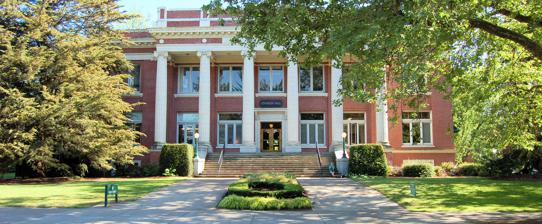
Building: Johnson Hall (Eugene, Oregon)
Country: United States of America
Year built: 1915
United States historic place Johnson Hall U.S. National Register of Historic Places Johnson Hall in 2006 Show map of Eugene OR Show map of Oregon Location University of Oregon Coordinates 44°02′42.4464″N 123°04′32.7864″W / 44.045124000°N 123.075774000°W / 44.045124000; -123.075774000 Built 1915 Built by Boyajohn Arnold Architect William C. Knighton Architectural style American Renaissance NRHP reference No. 85001351 Added to NRHP June 20, 1985 Johnson Hall , located in Eugene , Oregon , is the main administration building of the University of Oregon . It is listed in the National Register of Historic Places . The building was constructed in 1914–1915 from plans submitted by Oregon State Architect William C. Knighton in the American Renaissance style. The building's name was changed in 1918 to honor John Wesley Johnson , the first president of the university. History Johnson Hall, when it was constructed in 1915, was originally designed to house administrative offices and other campus services just like it still does today. The second floor includes the offices of the President, Registrar, Business Manager and all of their related support facilities. All other services were located on the first and basement floors. In its beginnings, Johnson Hall housed the Guild Theater , major department offices, classrooms and a collections exhibit. At the time when the building was completed the total cost of the project amounted to $103,829.96 making it the most expensive building on campus in 1915. In 1949, renovation removed the Guild Theater whose function was replaced by the "New University Theater" ( Robinson Theater at Villard Hall ). The beloved glass panels on the roof of Johnson were dispersed after the renovation. Some sections of the panels were located at the Erb Memorial Union until when in 1998 restoration once again moved the stained glass panels. Today some portions of the glass panels can be seen in the Johnson Hall boardroom while others can be seen in the second story windows of Lawrence Hall . With the late 1960s and early 1970s came the Counterculture and anti-war sentiment.  Eugene was flooded with anti-war rallies as students began to take a side against the American conflict in Vietnam . On March 23, 1970 students entered took to Johnson Hall and held an all-night sit-in. Administration allowed the sit-in after talking to the crowd and announcing that as long as the students allowed the administration to return home to their families, they would permit the protestors to remain in the building overnight. The president, however, constantly reminded the students that their occupation of the building was an infraction of the law. According to newspaper reports as many as 200 students spent the night in Johnson Hall. The sit-in continued all day Thursday and by that evening there seemed to be no resolution in sight. President Robert Clark informed the protesters that he would not allow them to remain in the building for another night. He also told them that if they did not leave peacefully they would be arrested for trespassing. Clark finally made the decision to call the police. Eugene police, backed by Lane County sheriff's deputies, entered the building from the front and rear doors. Students did not try to resist until they were pulled out of the circle they had formed on the floor of the lobby and handcuffed. After this, chaos erupted at the south entrance of the building while a group of protesters staged a sit-down around the police vans. The police reacted quickly and released tear gas, clearing a way for the vans. It was at that point the National Guard entered.  The crowd of spectators swelled outside Johnson Hall that day to about 700 people after the sit-in was dispersed. Many followed the police vans as they made their hurried exit from campus, throwing rocks, trash and anything they could find. The police and national guard intervention resulted in 61 arrests for trespassing and or disorderly conduct that day. Architecture Johnson Hall is of the classically derived American Renaissance style. The style and elevations are unique to the Eugene area. The building itself is composed of brick veneer , terra cotta , and reinforced concrete. Through the years the interior of the building has had some renovations but all in all it still retains its original design very well (minus the Guild Theater). When it was first constructed by Knighton in 1915, the building consisted of a four-sided pitched roof with a flat fifth surface in the middle. The middle surface consisted of a large skylight that allowed light in through the center of the building. Contextually within the campus design, Johnson Hall completes a north/south axis. With its two glass door entrances, the design helps to maintain the relationship between the "Old Quadrangle" and the "Woman's Quadrangle". Further, the building is contextually significant in the campus design, placing the administration building close to the center of campus. Ellis Lawrence Contribution Ellis F. Lawrence , the university's major architect was involved with parts of the design for Johnson Hall in addition to Knighton. President Prince Lucian Campbell referred to Lawrence as the "advisory architect" during the construction and even though his contributions were small, Lawrence was said to have had four inputs during the construction of the building. He found the location and advised from an outside position on its design with Knighton. He attempted to improve the acoustics of the Guild Theater with different drapes and floor covering; however, no one is sure if this was accomplished or not. When the hall was named in honor of the  university's first president, Johnson in 1918, Lawrence advised against the terra cotta frieze on which "Administration Building" appeared and instead advocated for using a sign with 6-inch bronze Roman letters over the entrance which read "Johnson Hall". This sign still remains above the entrance today. In 1919 Lawrence advised Glenn Stanton from the school of architecture to design the bronze commemorative sign which is also inside the building today. Appearances in media In 1978 Johnson Hall was featured in the American comedy film National Lampoon's Animal House , directed by John Landis . Several scenes were shot inside the Dean's office and outside the building's north entrance. See also National Register of Historic Places listings in Lane County, Oregon Wikimedia Commons has media related to Johnson Hall, University of Oregon . References